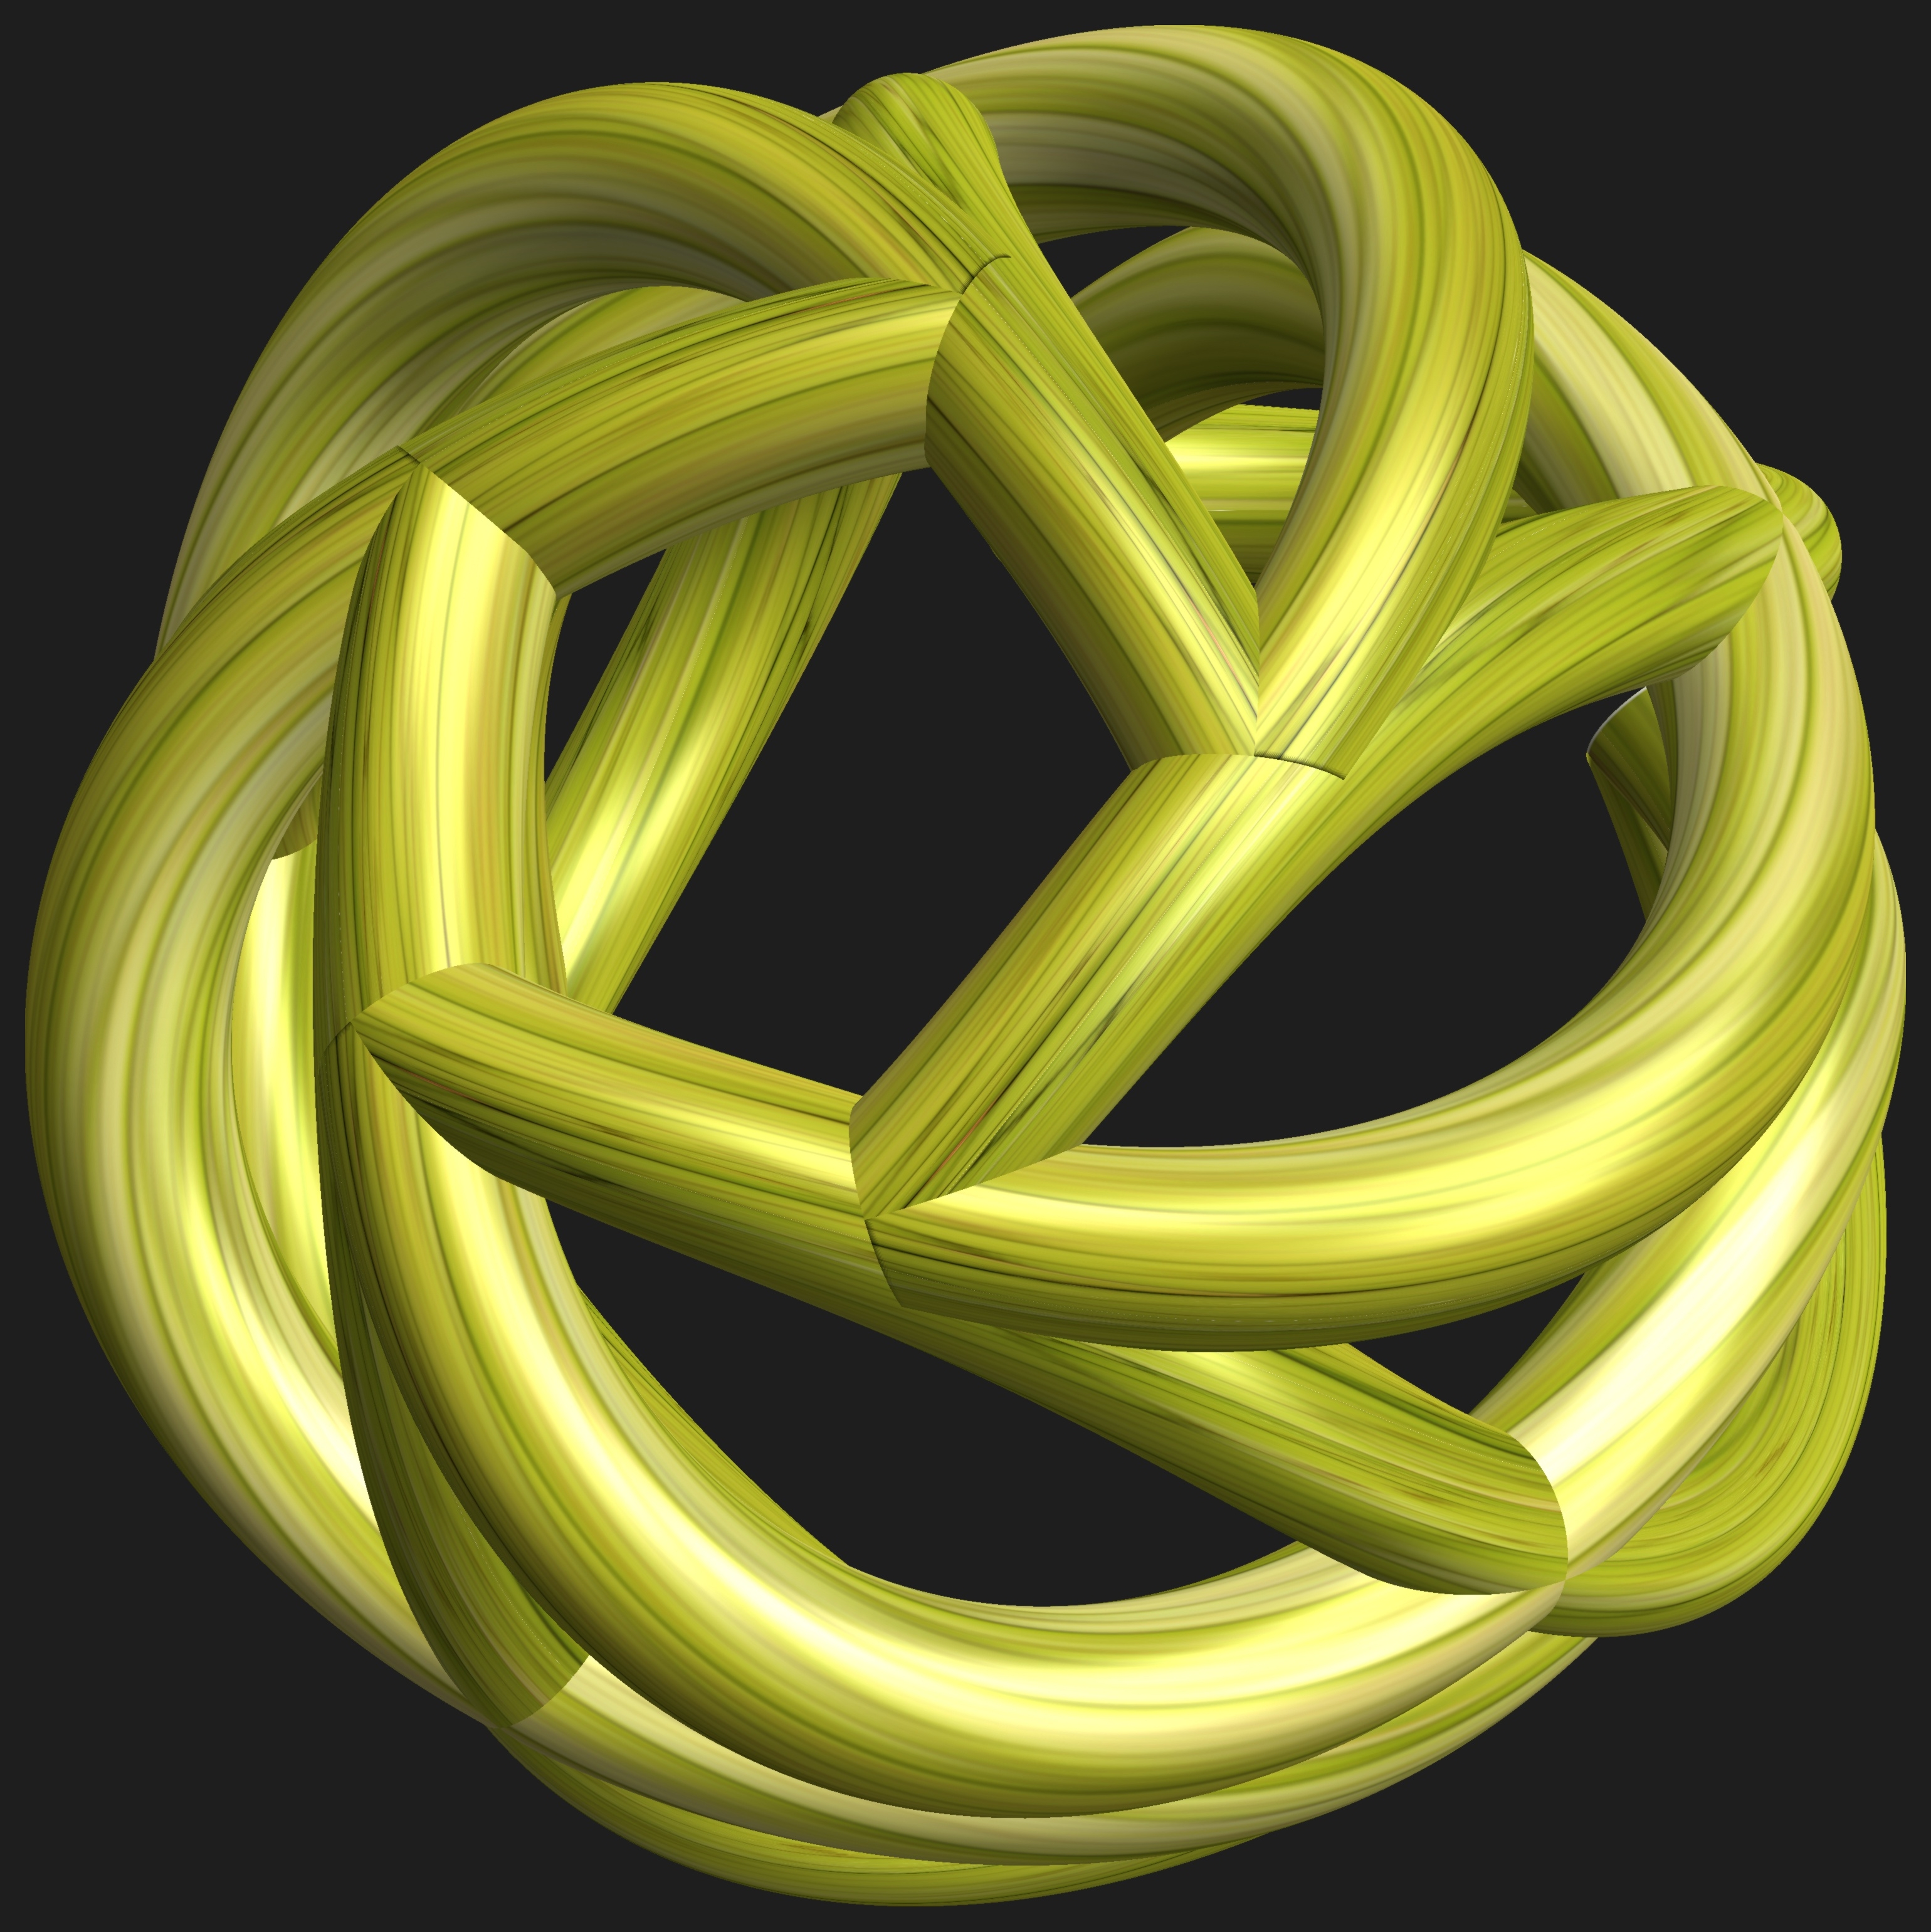
abstract, structure, texture, spiral, pattern, green, geometry, yellow, circle, neon, font, sculpture, design, symmetry, 3d, graphic, rings, shape, bamboo, torus, mathematica, cg, parametricplot3d, code, program, algorithm, mapping, geometricsculpture